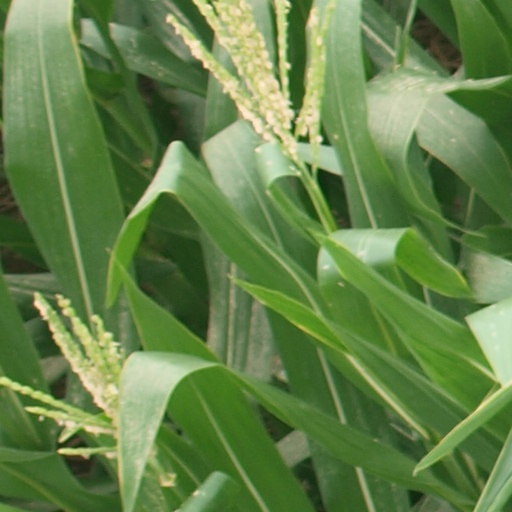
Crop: maize; corn